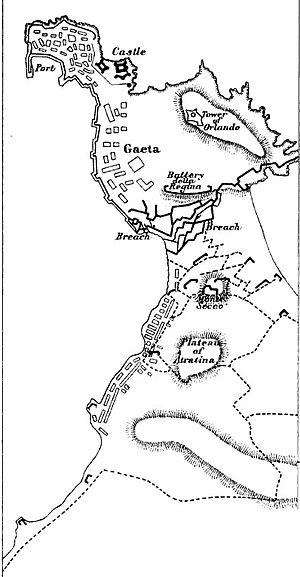
Le siège de Gaète se déroule du 26 février au 18 juillet 1806, dans le cadre de l'invasion du royaume de Naples de 1806 par l'armée Napoléonienne. Les forces impériales françaises commandées par le maréchal André Masséna assiègent la ville fortifiée de Gaète en Italie, défendue par une garnison napolitaine aux ordres du prince Louis de Hesse-Philippsthal. Après une résistance de plusieurs mois durant laquelle le prince de Hesse reçoit une grave blessure, Gaète hisse le drapeau blanc et Masséna accorde des termes particulièrement généreux à ses défenseurs.